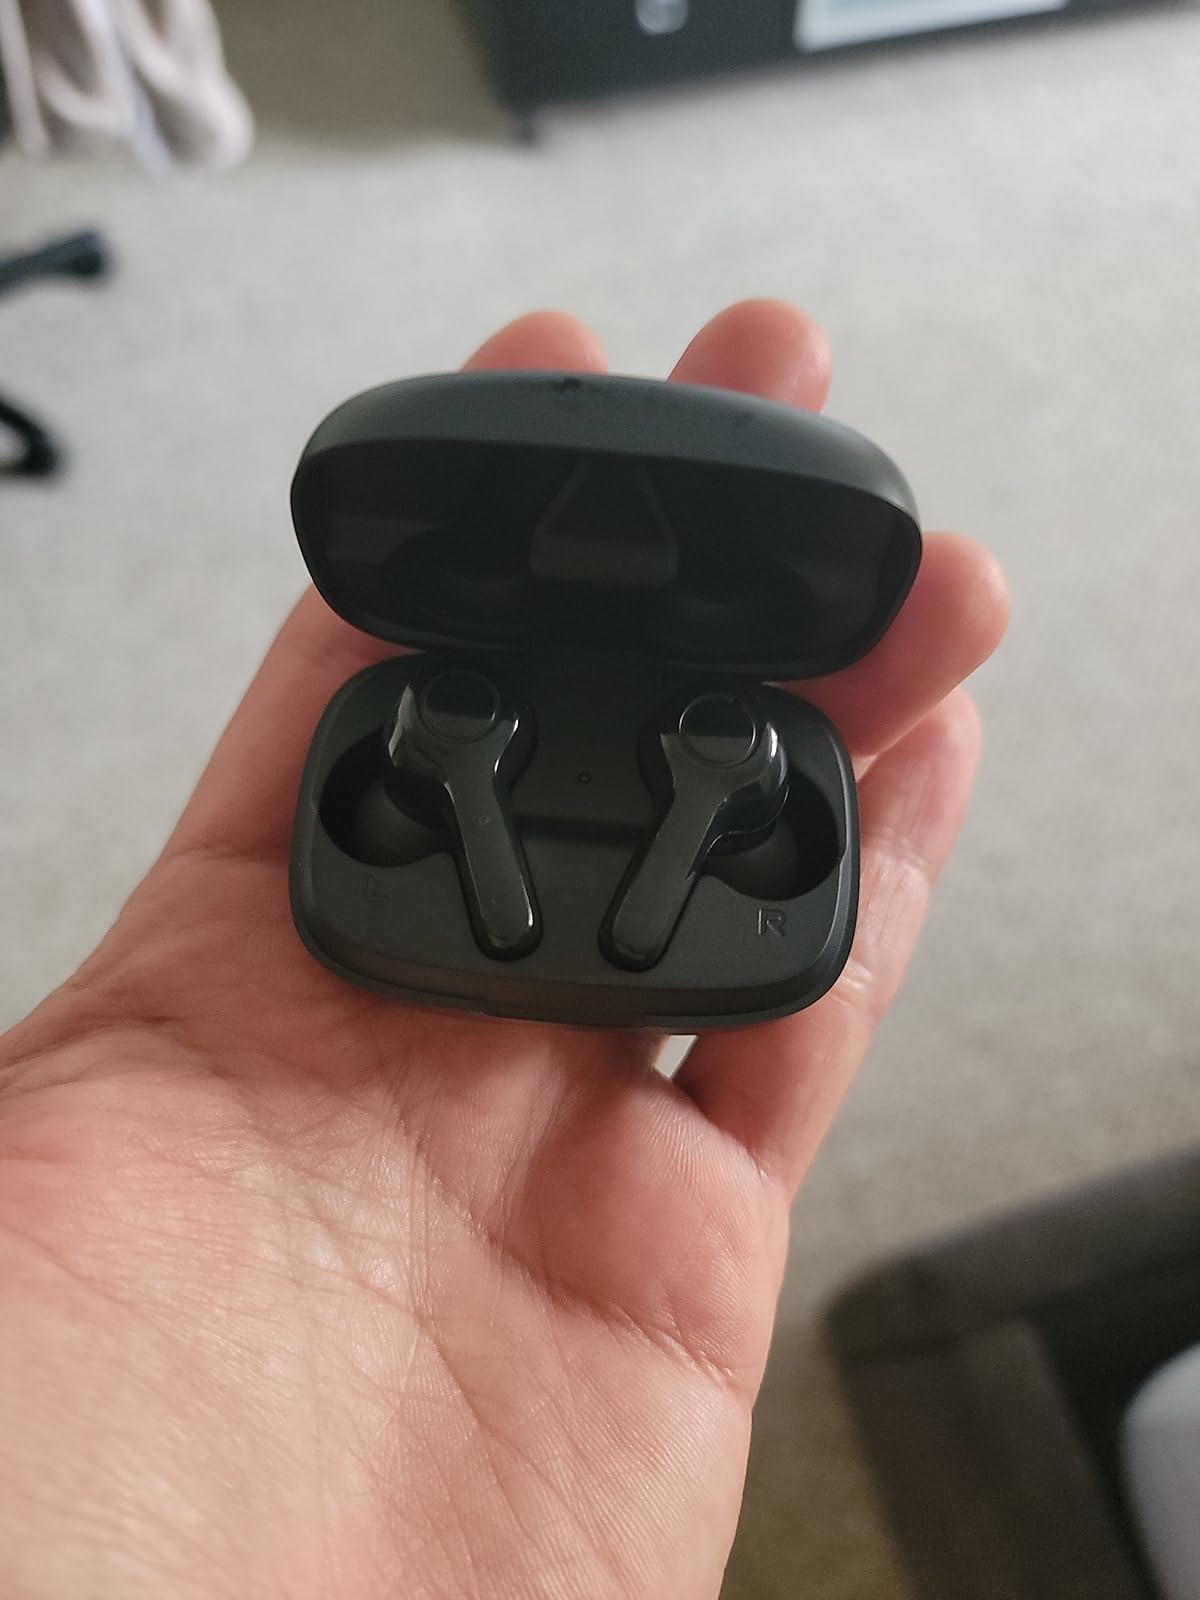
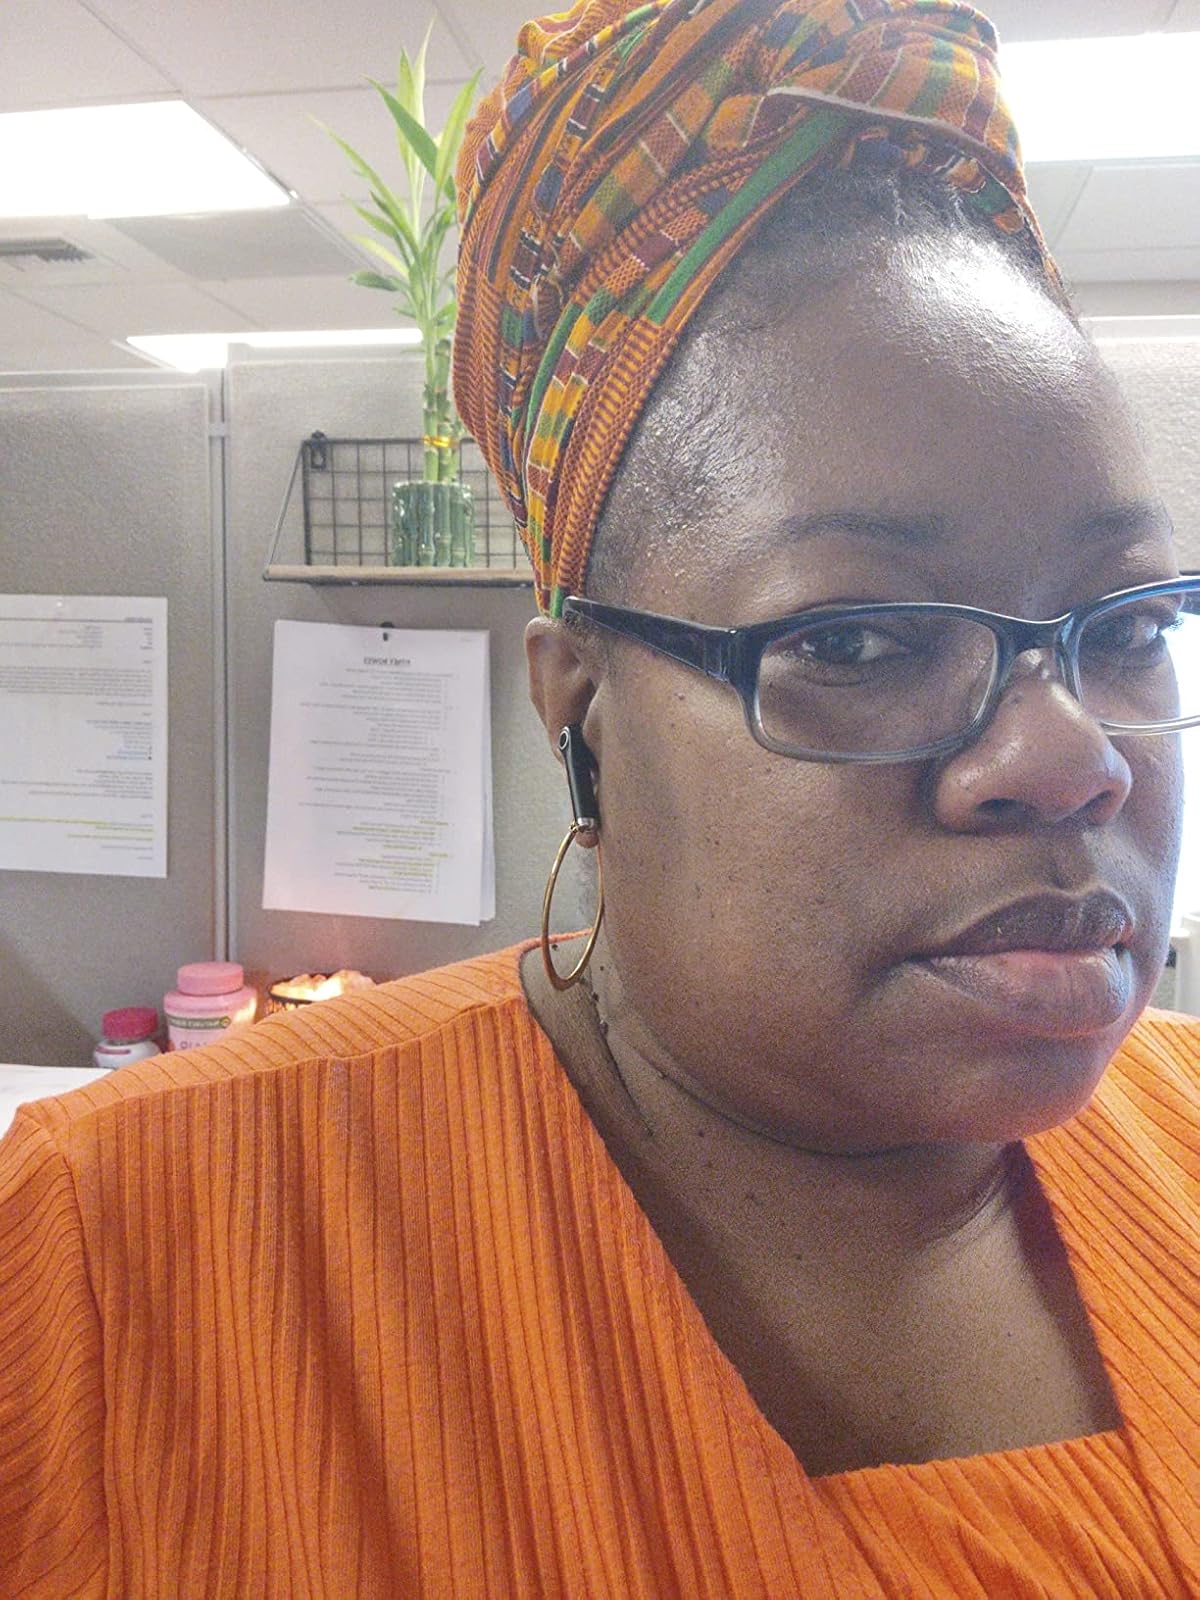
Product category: earbuds
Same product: no